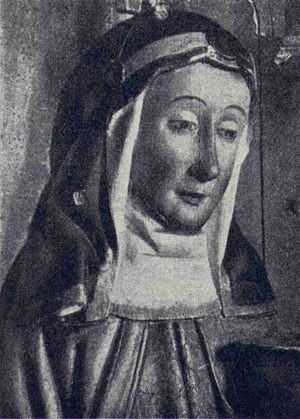
Katarina af Vadstena
Sankt Katarina af Vadstena. Træskulptur i Trönö Kirke i Sverige
Katarina af Vadstena var en svensk birgittinernonne og siden helgen. Hendes fødenavn var Katarina Ulfsdotter og var datter af den hellige Birgitta af Vadstena og Ulf Gudmarsson.